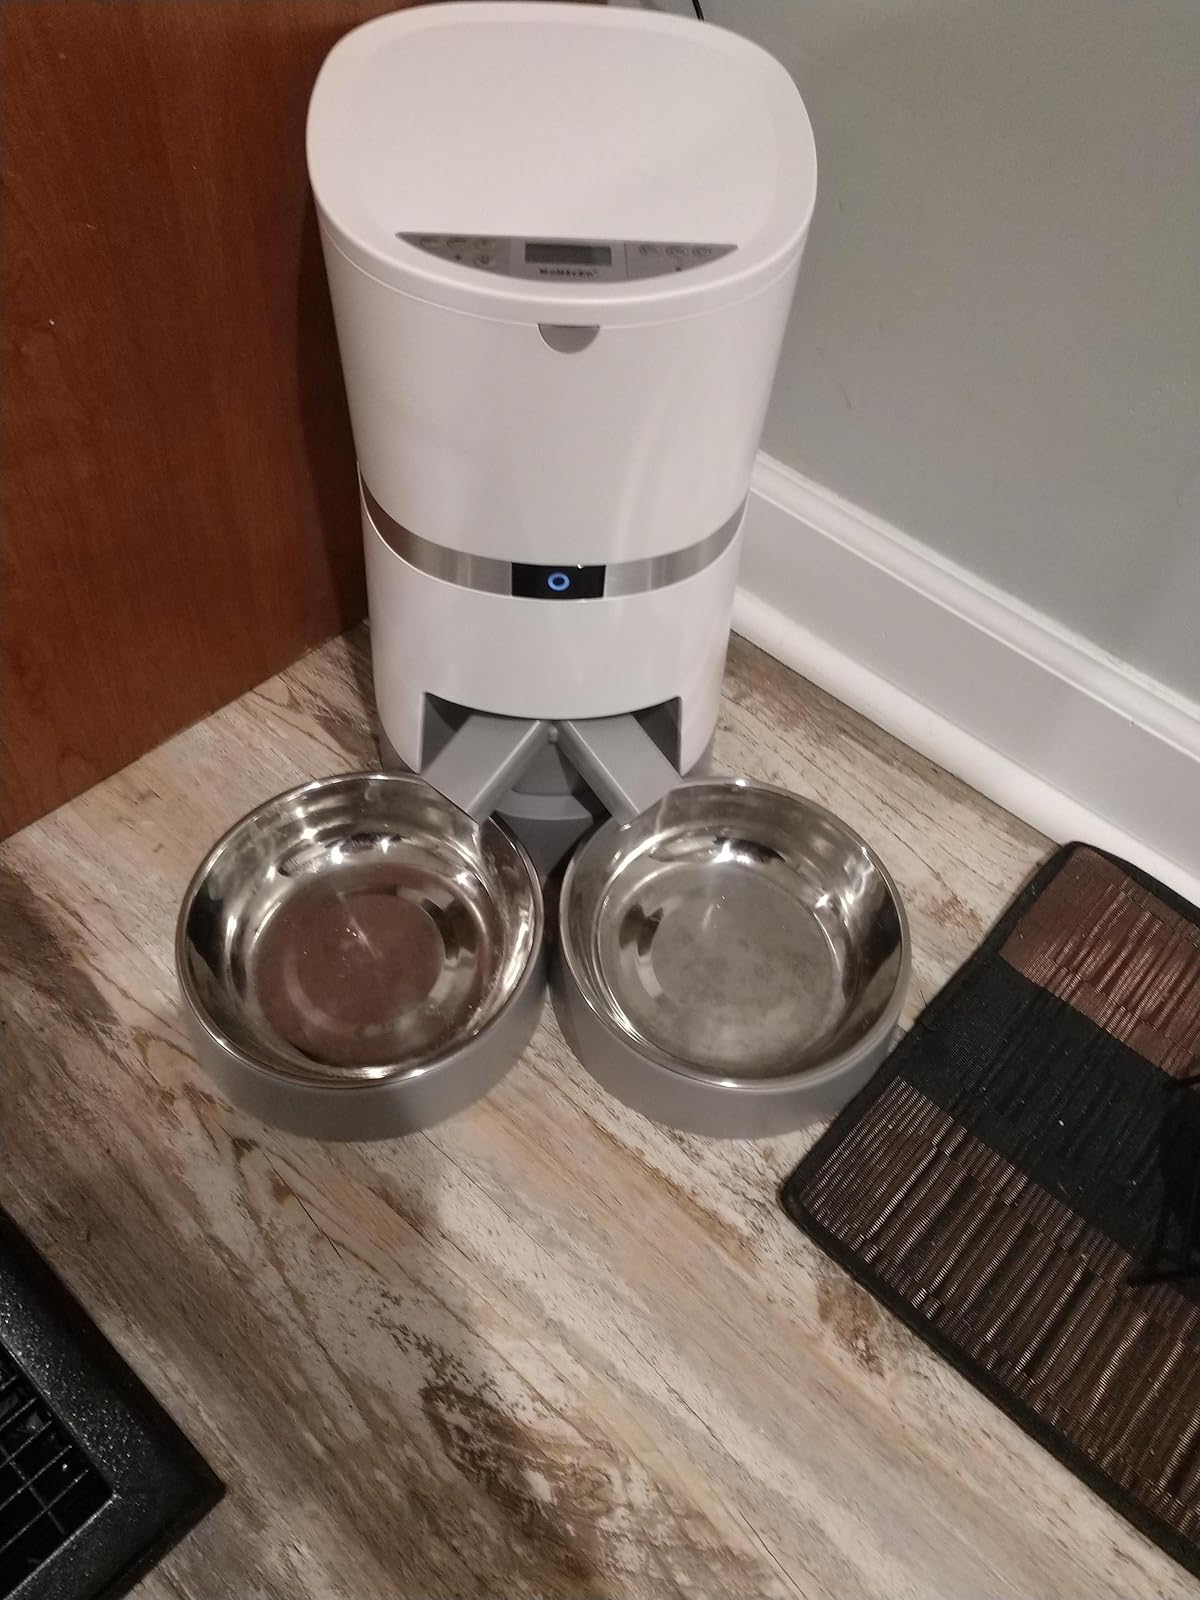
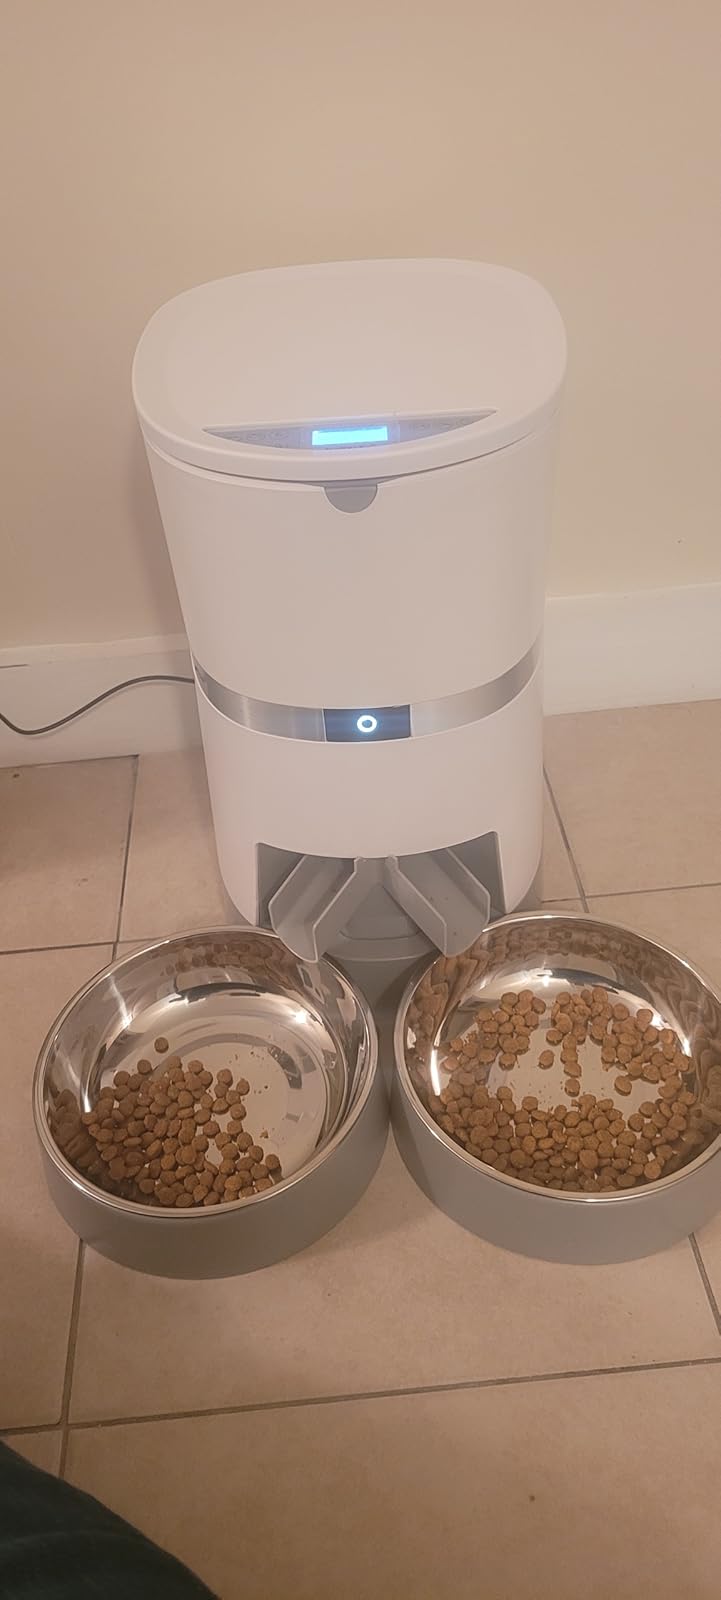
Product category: items_feeder
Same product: yes